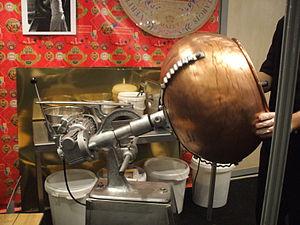
turbine à chocolat, qui sert à enrober les pralines ou les amandes un peu comme des dragées.
La dragée est une confiserie généralement constituée d'un noyau dur enrobé de sucre. Les dragées sont traditionnellement offertes à l'occasion de baptêmes, de mariages ou de communions et présentées dans de petits récipients appelés bonbonnières ou drageoirs.